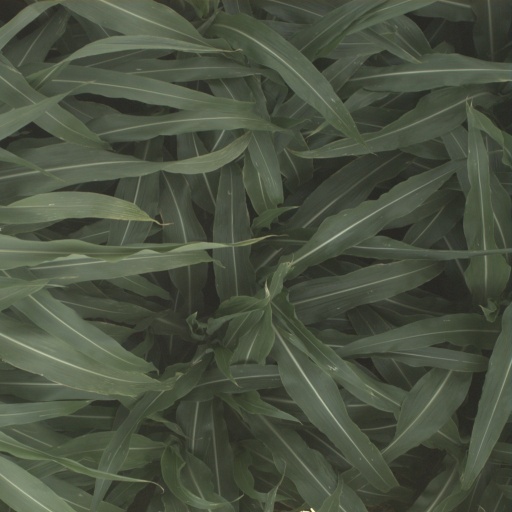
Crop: sorghum